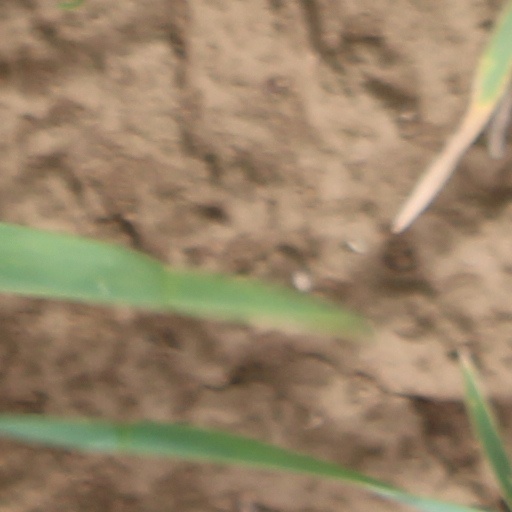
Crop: wheat